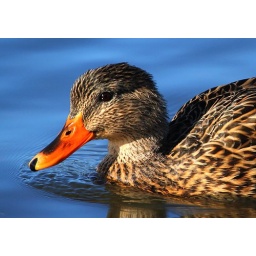
happy as a duck in water